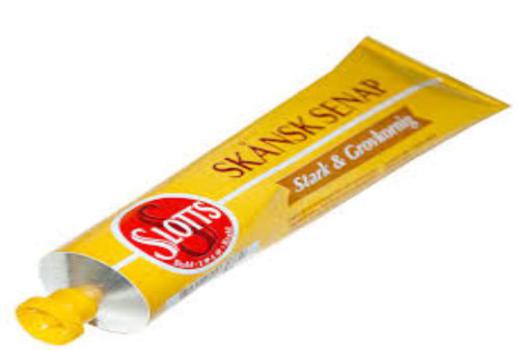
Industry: Food